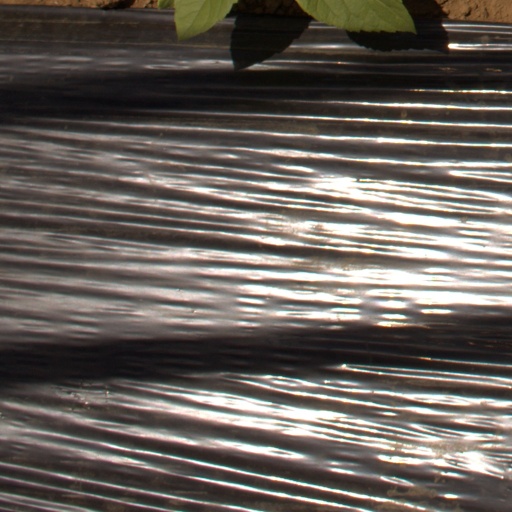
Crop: Jerusalem artichoke